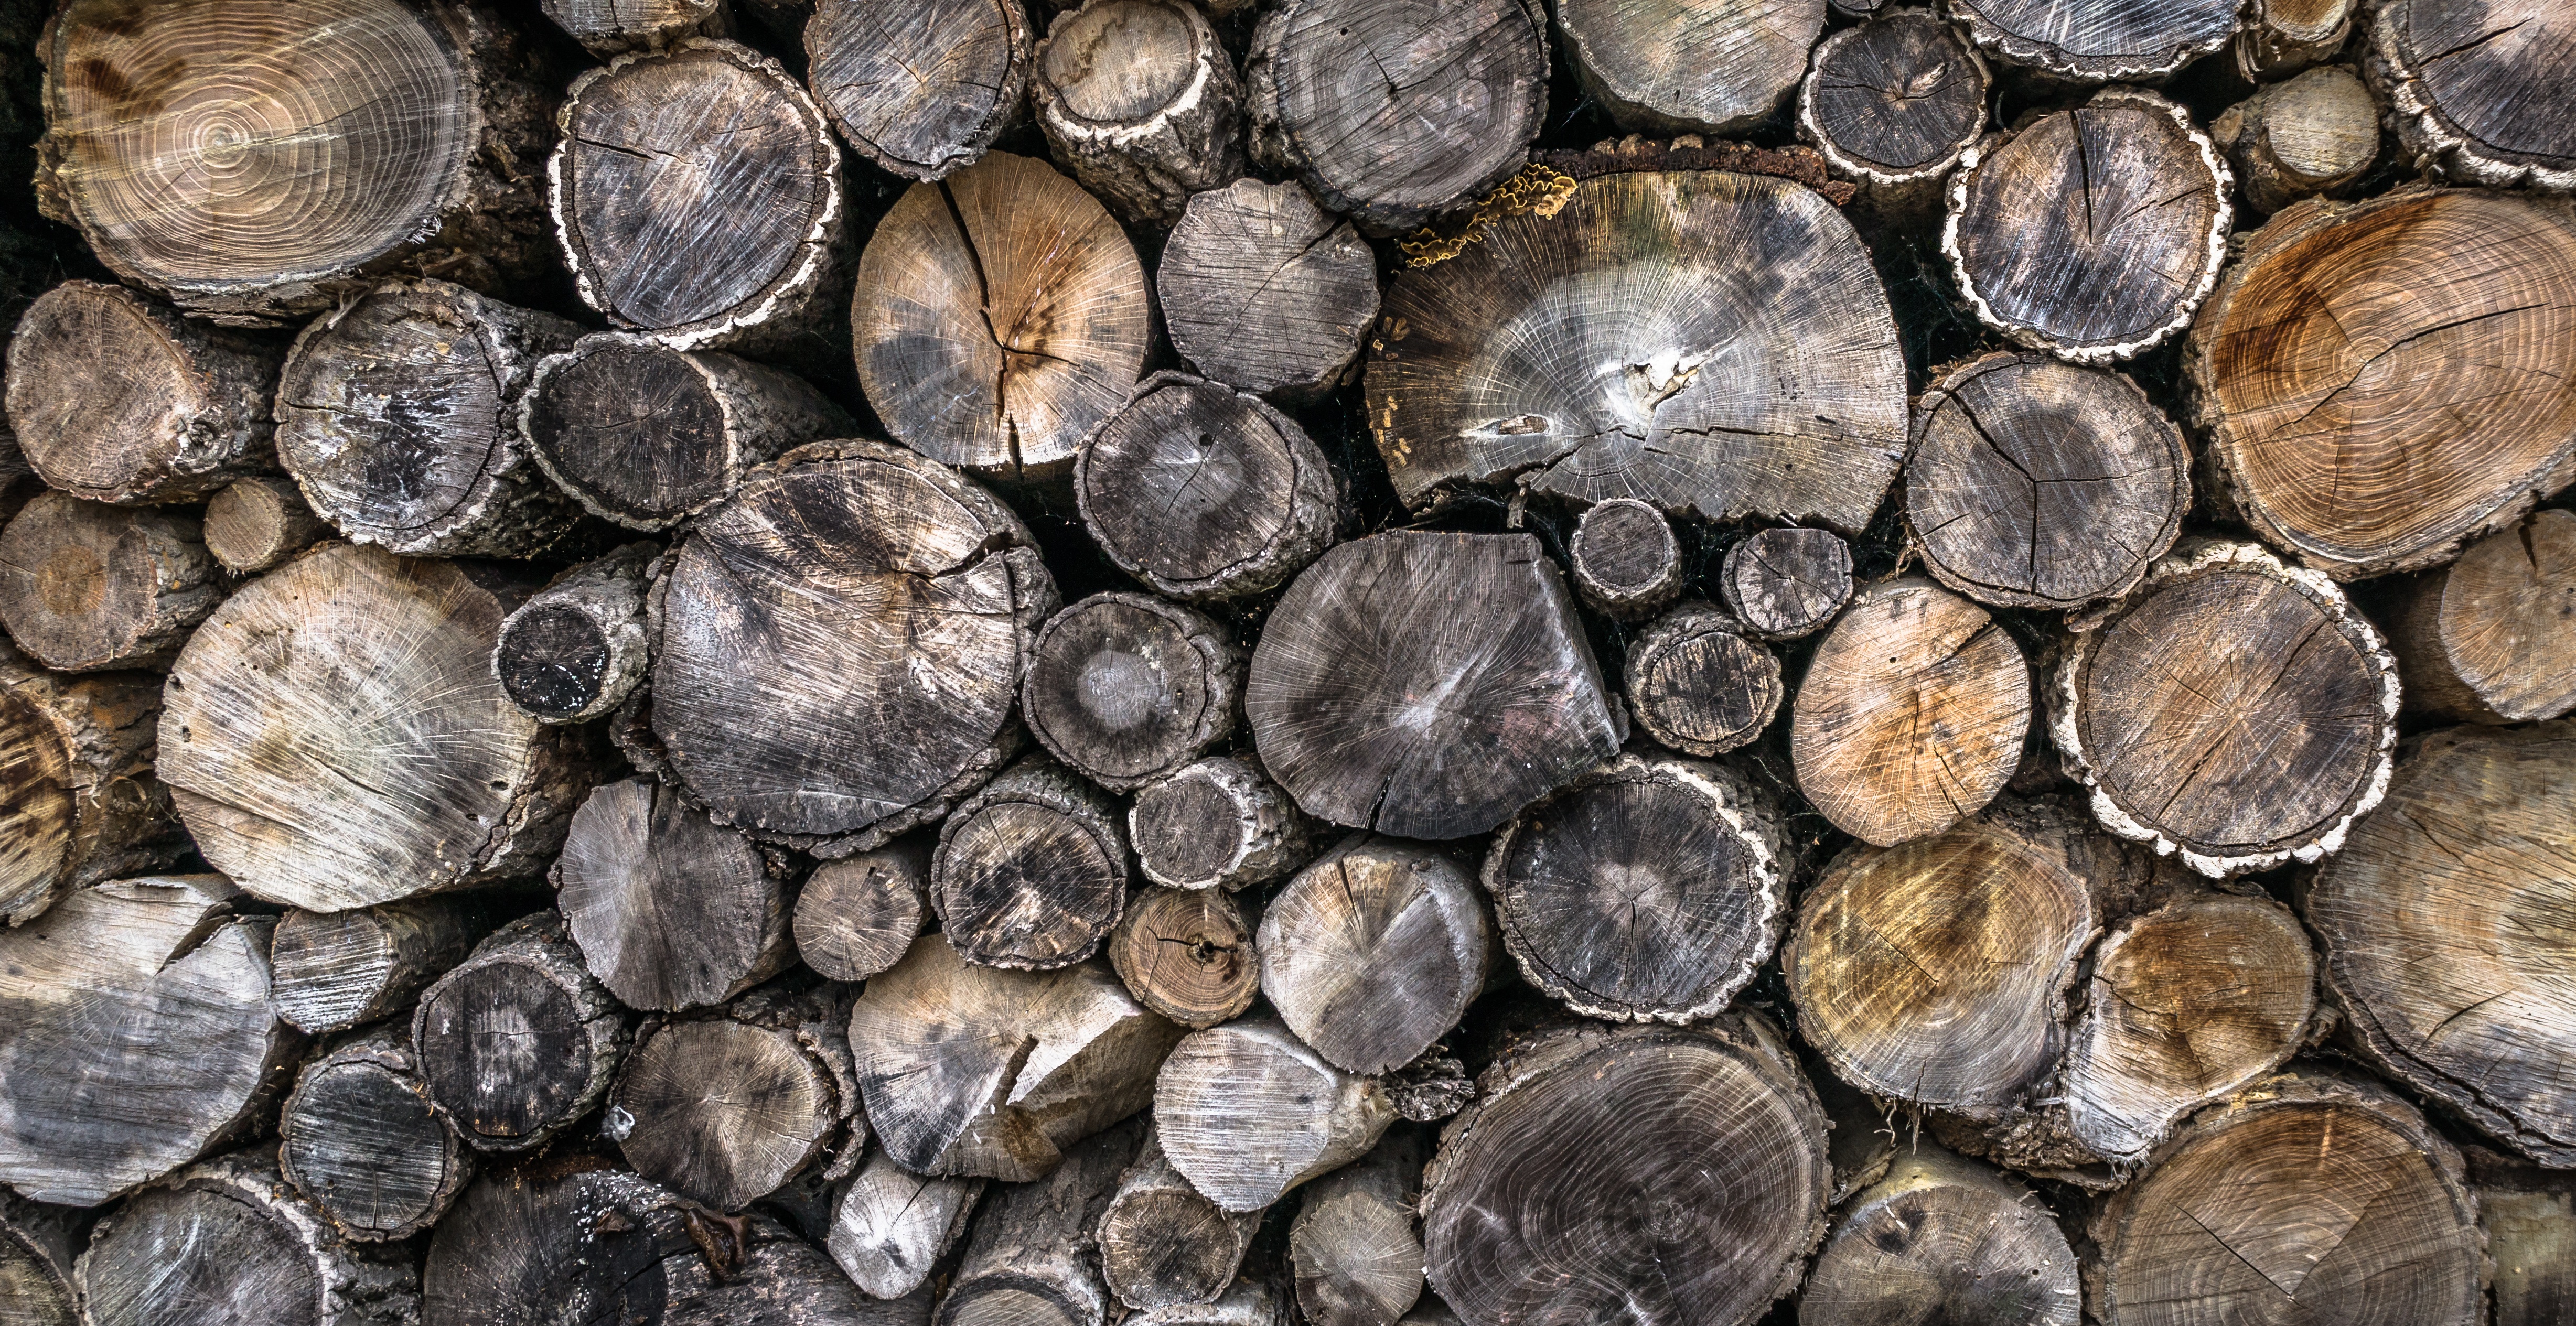
rock, wood, texture, trunk, wild, log, pattern, curve, pebble, firewood, material, circle, plants, background, hardwood, usd, fuel, annual zone, also clearly sense